Leire Baños

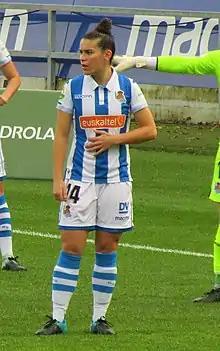
Baños with Real Sociedad in 2018

Leire Baños Indakoetxea (born 29 November 1996) is a Spanish footballer who plays for Athletic Club in Liga F, mainly as a midfielder. She previously played for Real Sociedad and Levante.